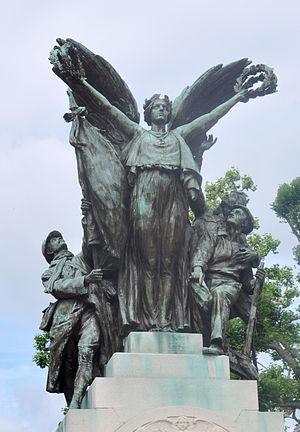
Détail du Monument aux Morts, square Carnot, boulevard Maréchal-Joffre à Dieppe (Seine-Maritime). Conçu par l'architecte Georges Feray et sculpté par Ernest Henri Dubois en 1925.
Ernest Henri Dubois, né le 16 mars 1863 à Dieppe, et mort le 30 décembre 1930 à Paris, est un sculpteur et médailleur français.